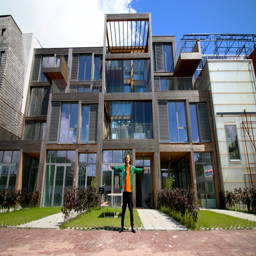
pictures of the biggest houses ever